Craney Island (Virginia)

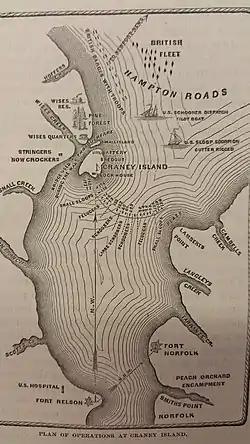
Map of the Battle of Craney Island

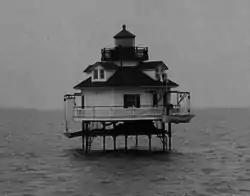
Craney Island Light; this structure stood 1884–1936

Craney Island is a point of land in the independent city of Portsmouth in the South Hampton Roads region of eastern Virginia in the United States. The location, formerly in Norfolk County, is near the mouth of the Elizabeth River opposite Lambert's Point on Hampton Roads. It is home to the Craney Island US Naval Supply Center, managed by the U.S. Army Corps of Engineers.